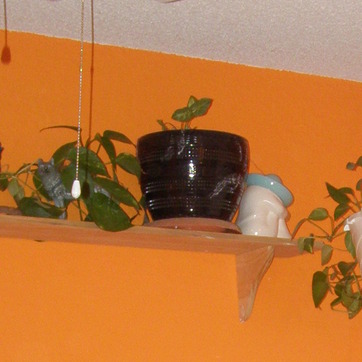
Material: plastic